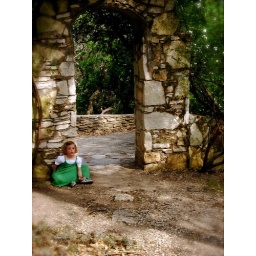
girl in green